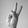
ASL letter: V